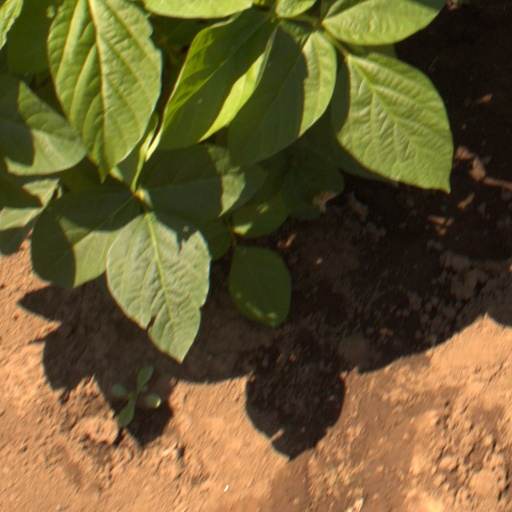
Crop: soybean